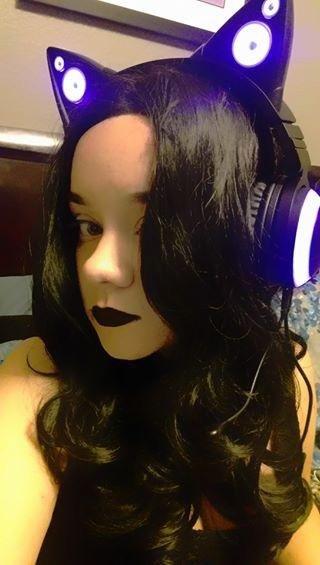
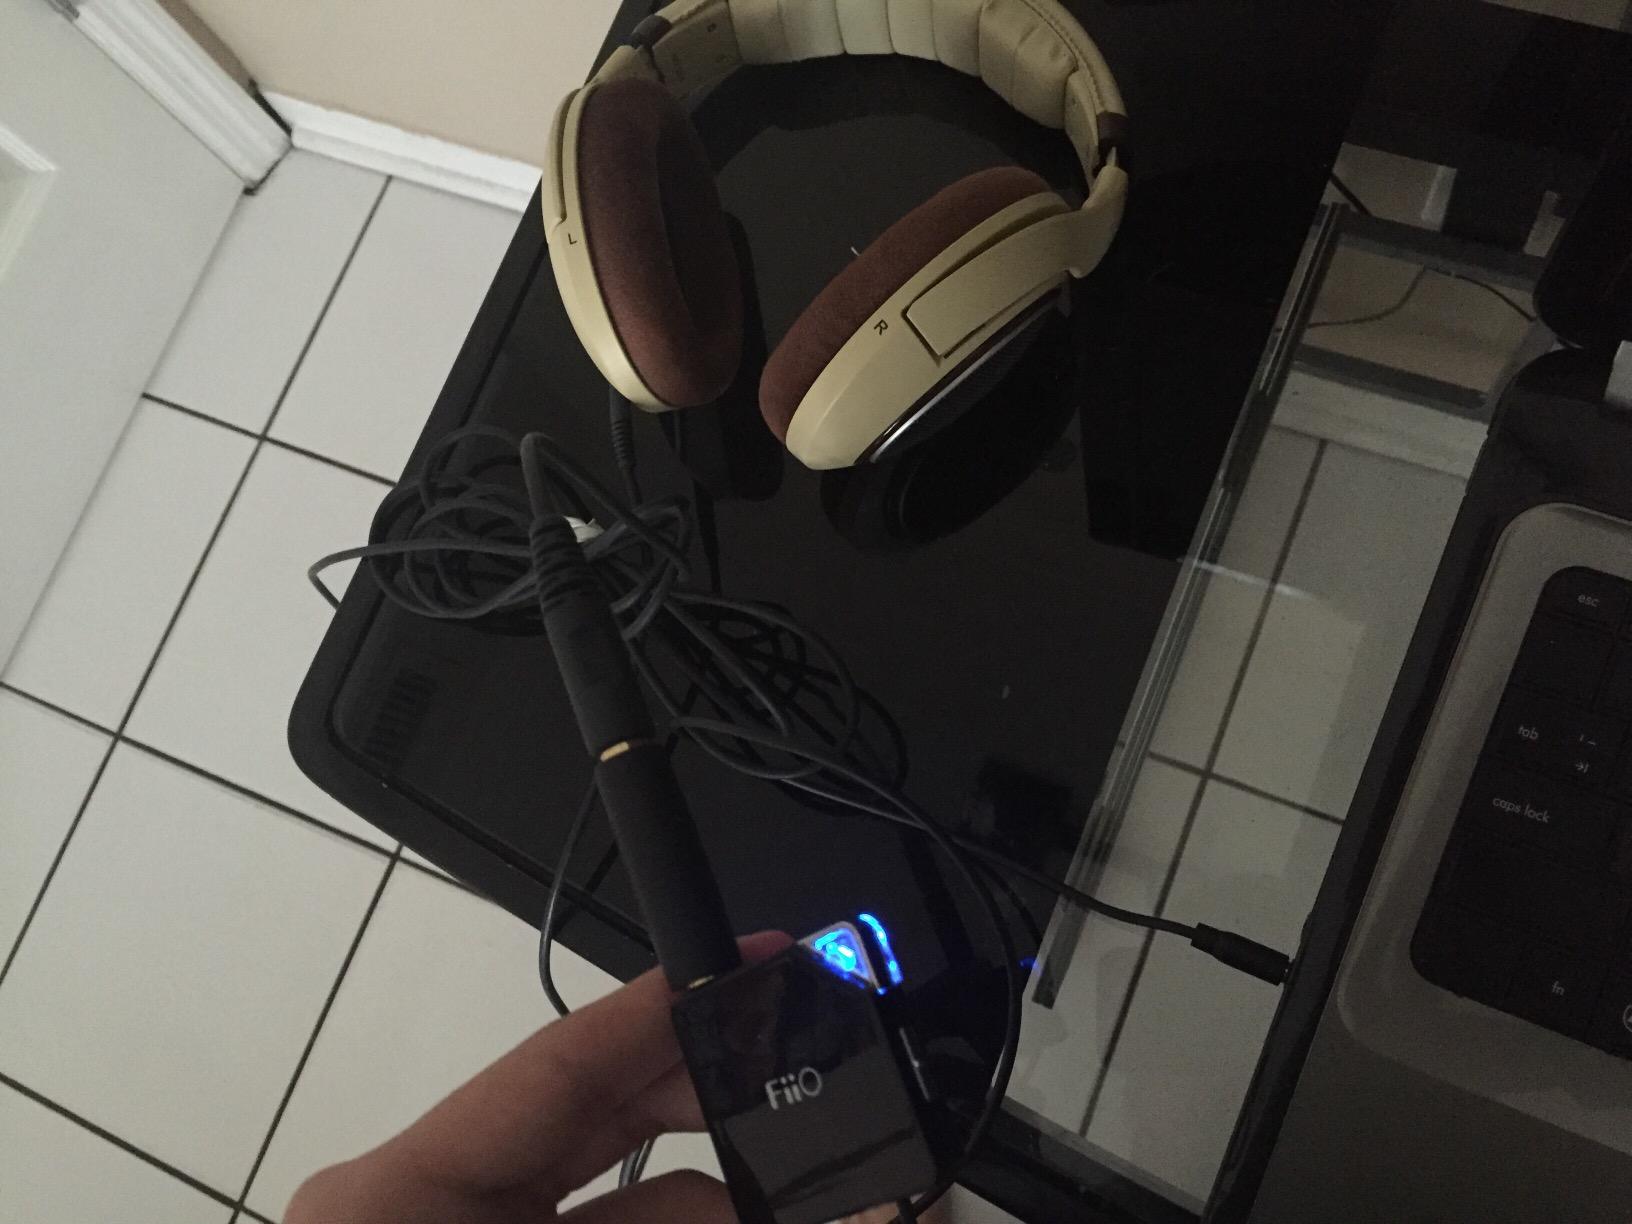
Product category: headphones
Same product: no